Rage in Heaven

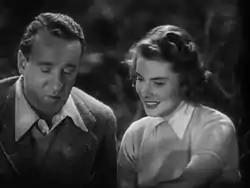
George Sanders and Ingrid Bergman

Phillip Monrell (Robert Montgomery) and his former college roommate Ward Andrews (George Sanders) run into each other in London and Monrell invites his old friend back to his family home. When they arrive, they meet Stella Bergen (Ingrid Bergman), the secretary of Phillip's mother (Lucile Watson). Both men are strongly attracted to her. She is friendly with the more responsible, hardworking Ward but prefers and marries the idle Phillip instead. Ward leaves for a job in Scotland.